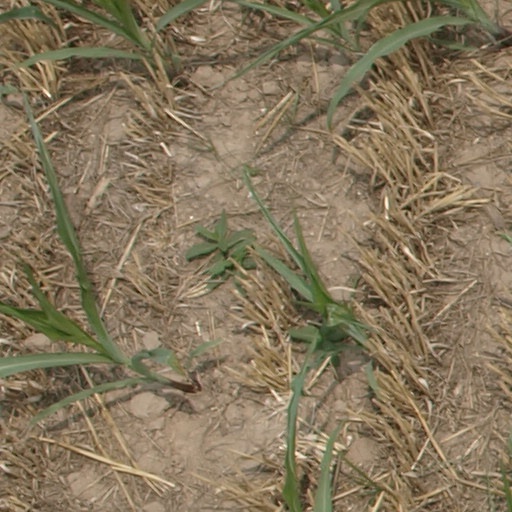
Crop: maize; corn